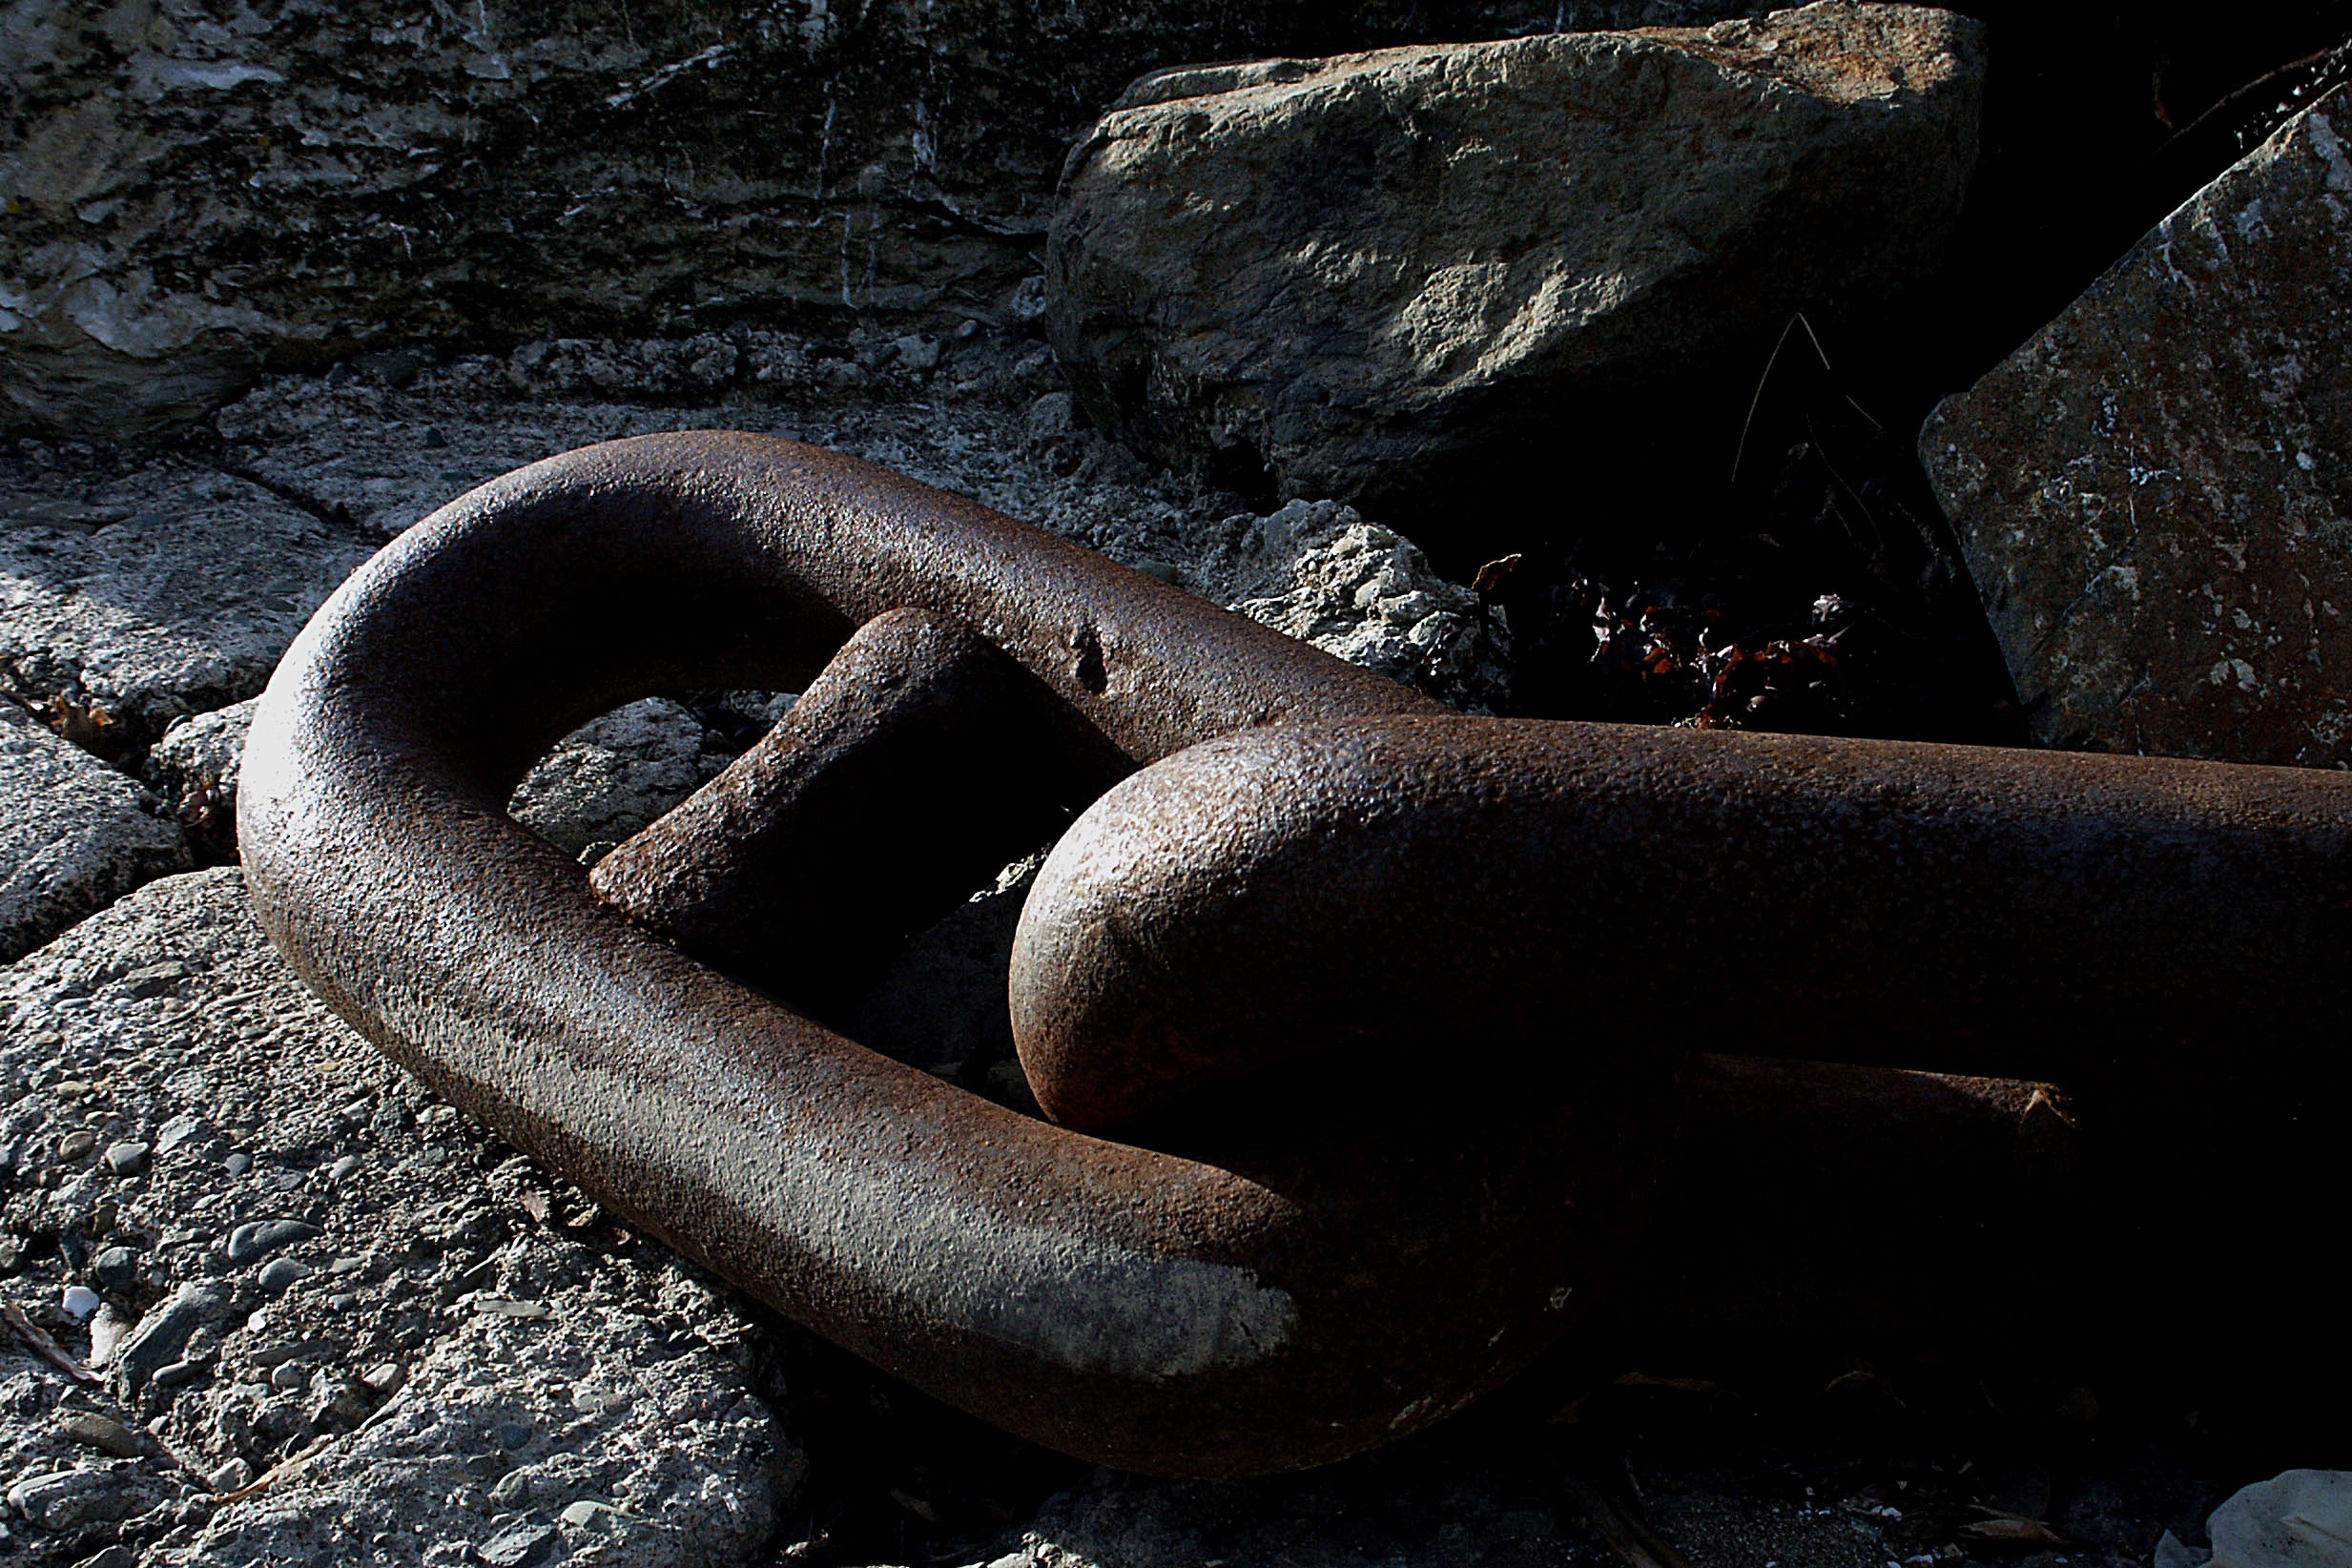
nature, rock, chain, rust, soil, darkness, material, links